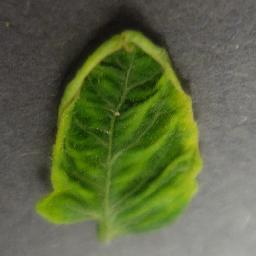
Label: Tomato___Tomato_Yellow_Leaf_Curl_Virus